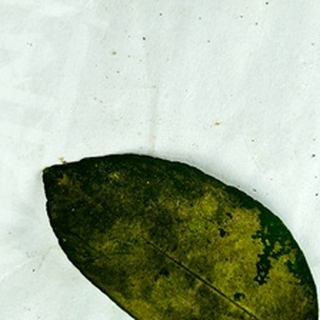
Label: lemon_sooty_mould